V-2 rocket facilities of World War II

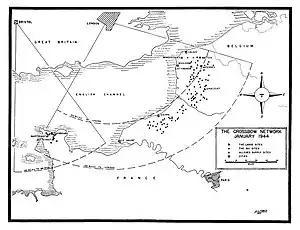
A World War II map shows the two areas where the Germans were setting up their secret "V" weapons to bombard England (right, center). These are the areas in which the Royal Air Force and 8th Air Force heavy bombers concentrated their bombs in order to knock out the weapons -- part of the pre-invasion plan. This event was given the operational code name Crossbow during World War II.

Initial plans for large launch bunkers at Watten and Wizernes with a radar station at Prédefin were abandoned due to the Allied bombing targeted against them. Additional plans for small launch bunkers such as at Thiennes on the edge of the "Foret de la Nieppe", at Rauville, and at Colombières near Trévières; as well as for exposed concrete pads (39 north of the Somme and 6 in Western Normandy) were switched to use firings from mobile launch platforms instead. Mobile launching sites included the Haagse Bos and the Duindigt Racecourse at The Hague.